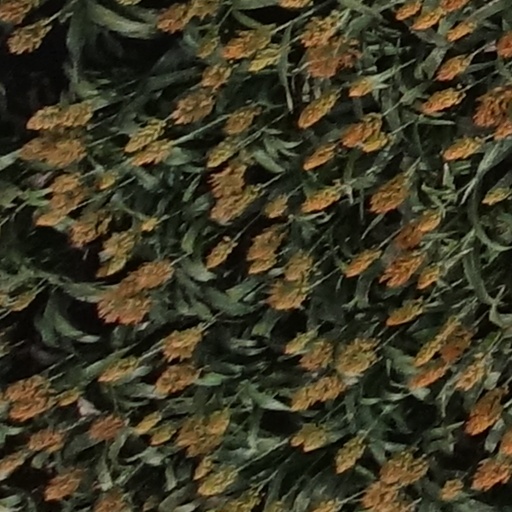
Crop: sorghum